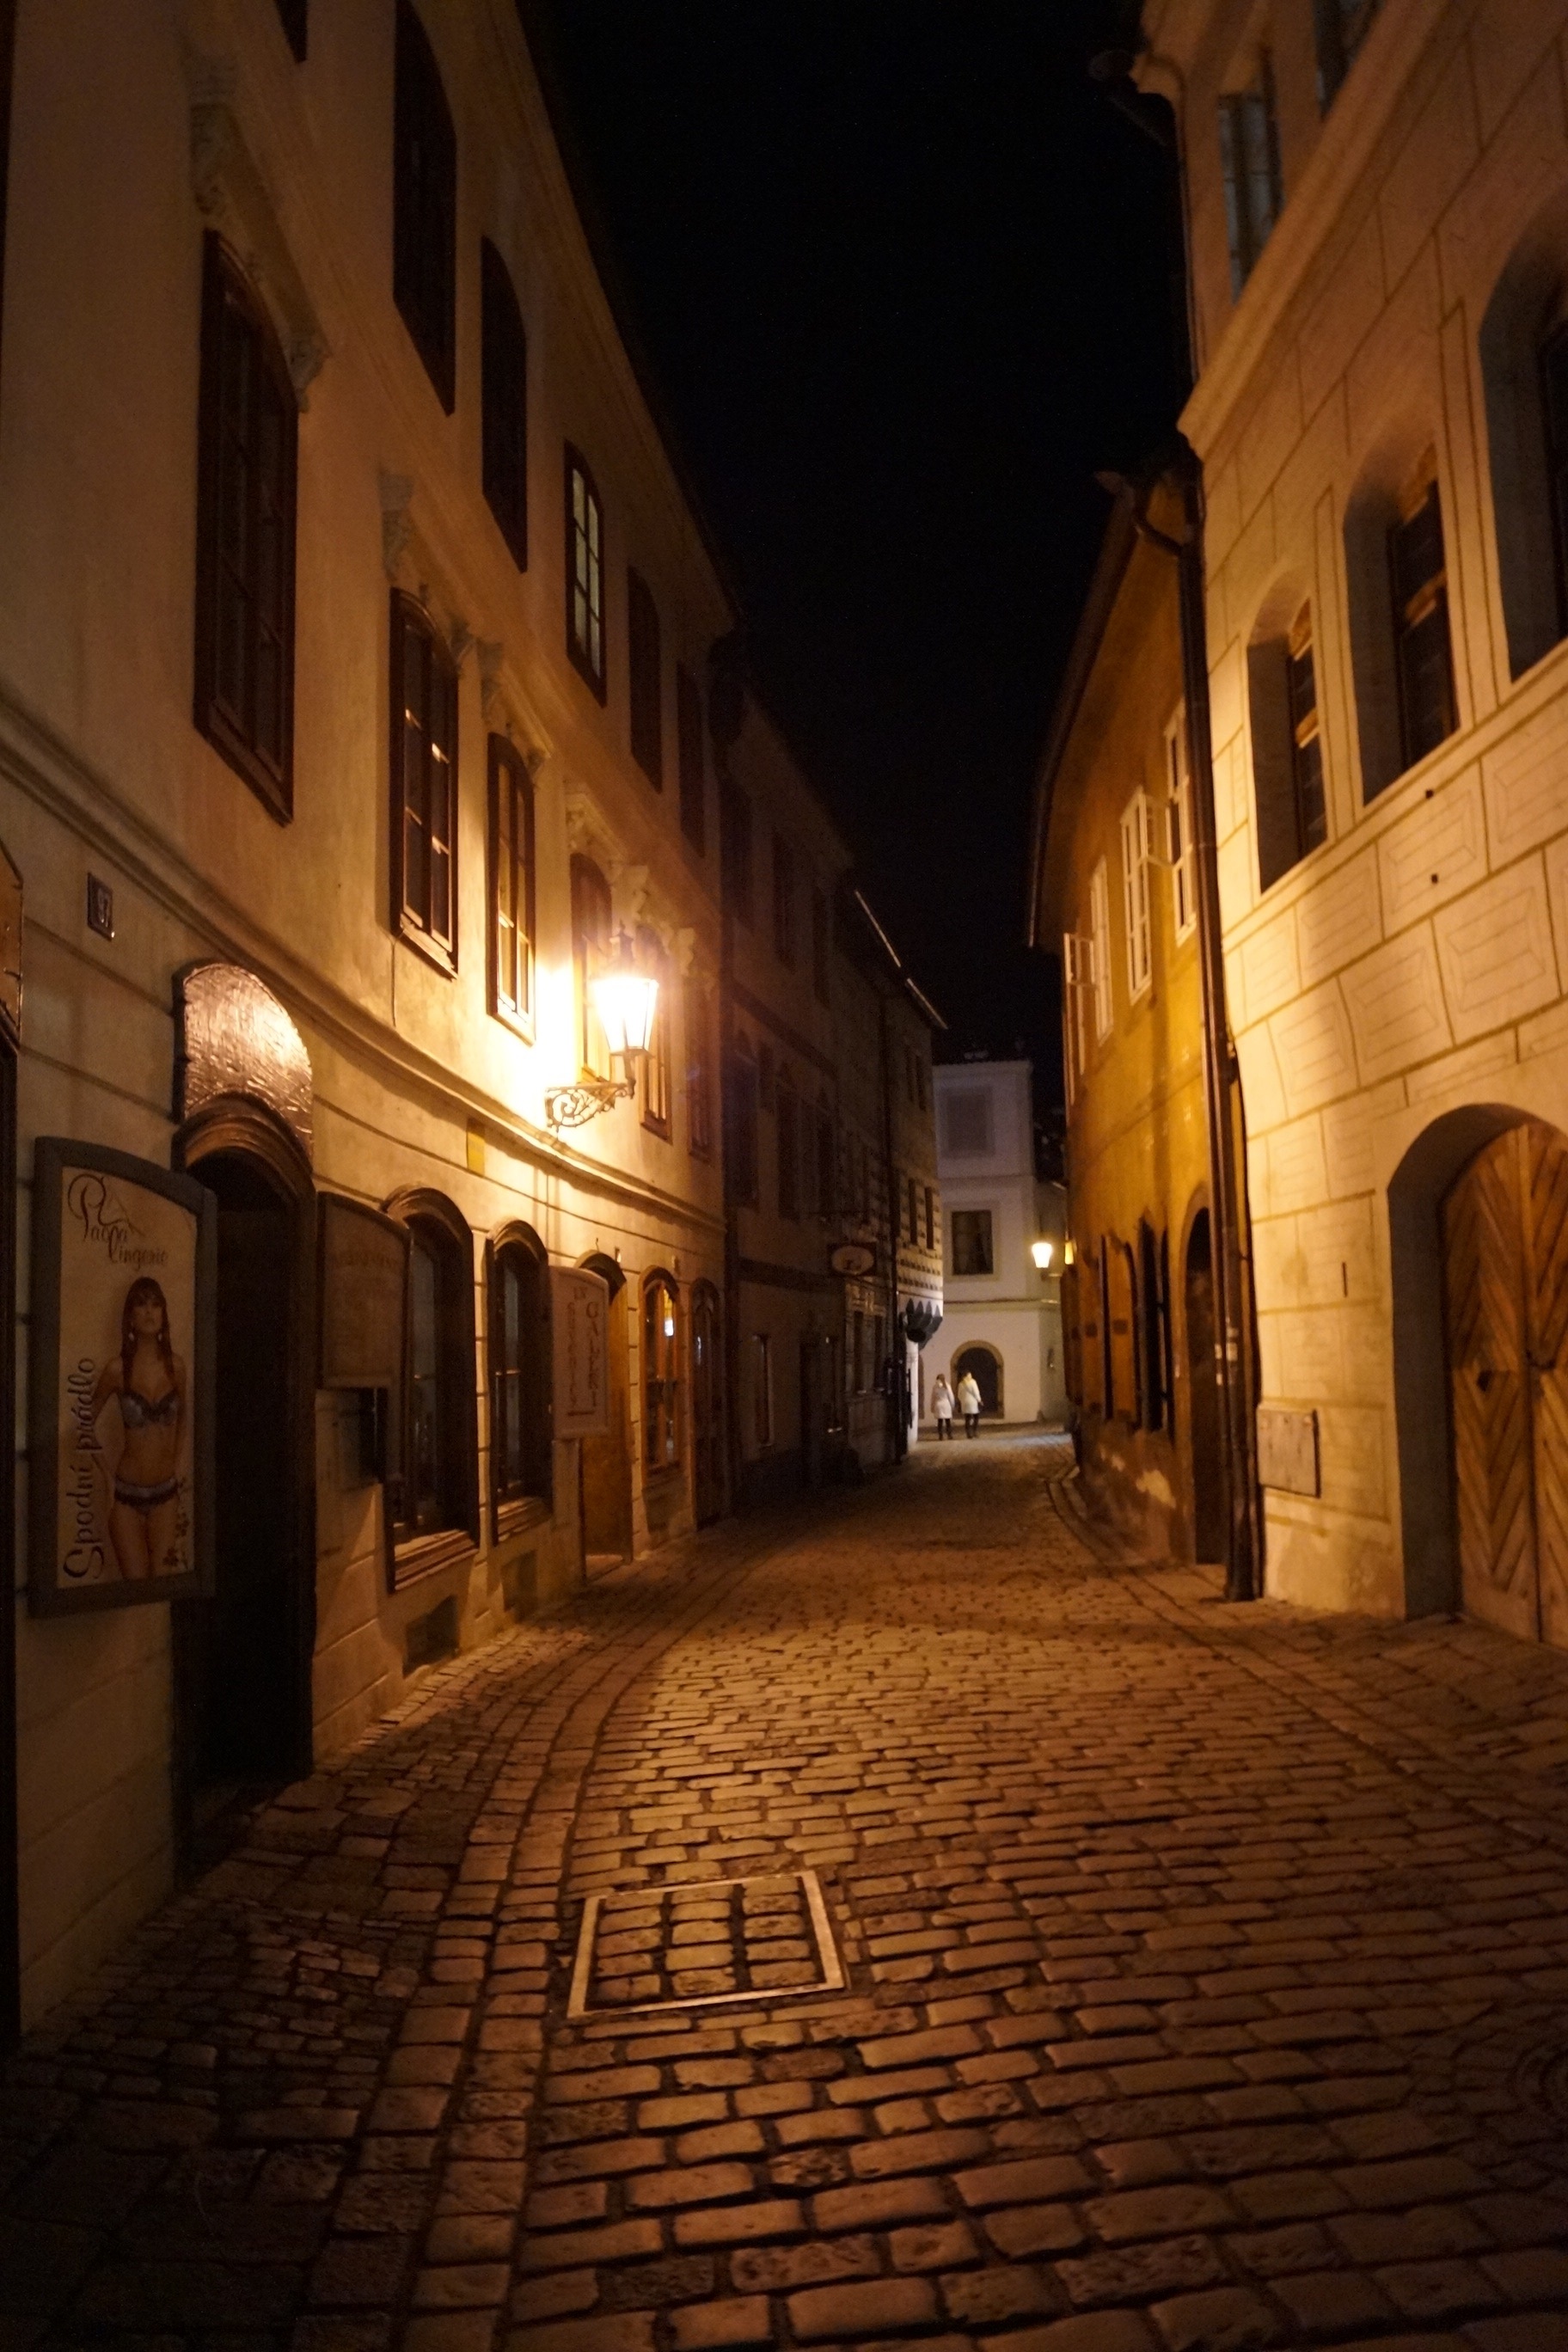
light, road, street, night, town, alley, cityscape, evening, darkness, lighting, at night, old town, infrastructure, paving, unesco, czech republic, urban area, ancient history, czech krumlov, human settlement